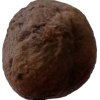
Label: peach